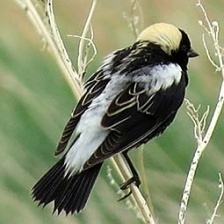
Species: BOBOLINK
Scientific name: DOLICHONYX ORYZIVORUS